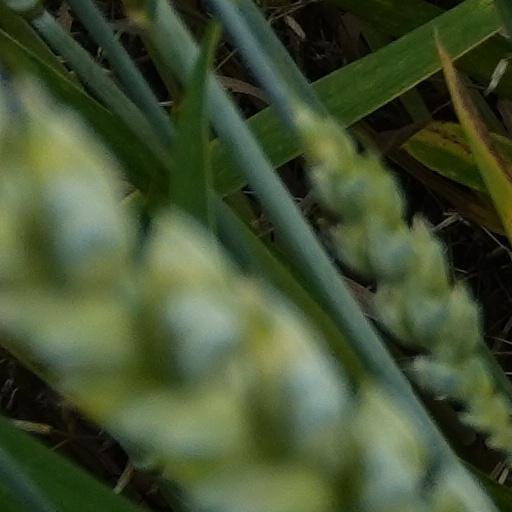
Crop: wheat